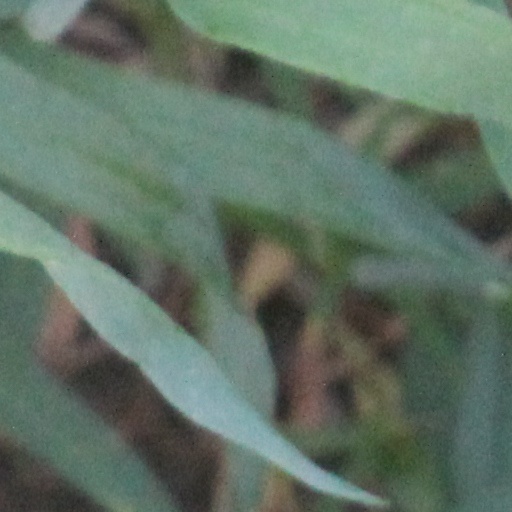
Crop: wheat